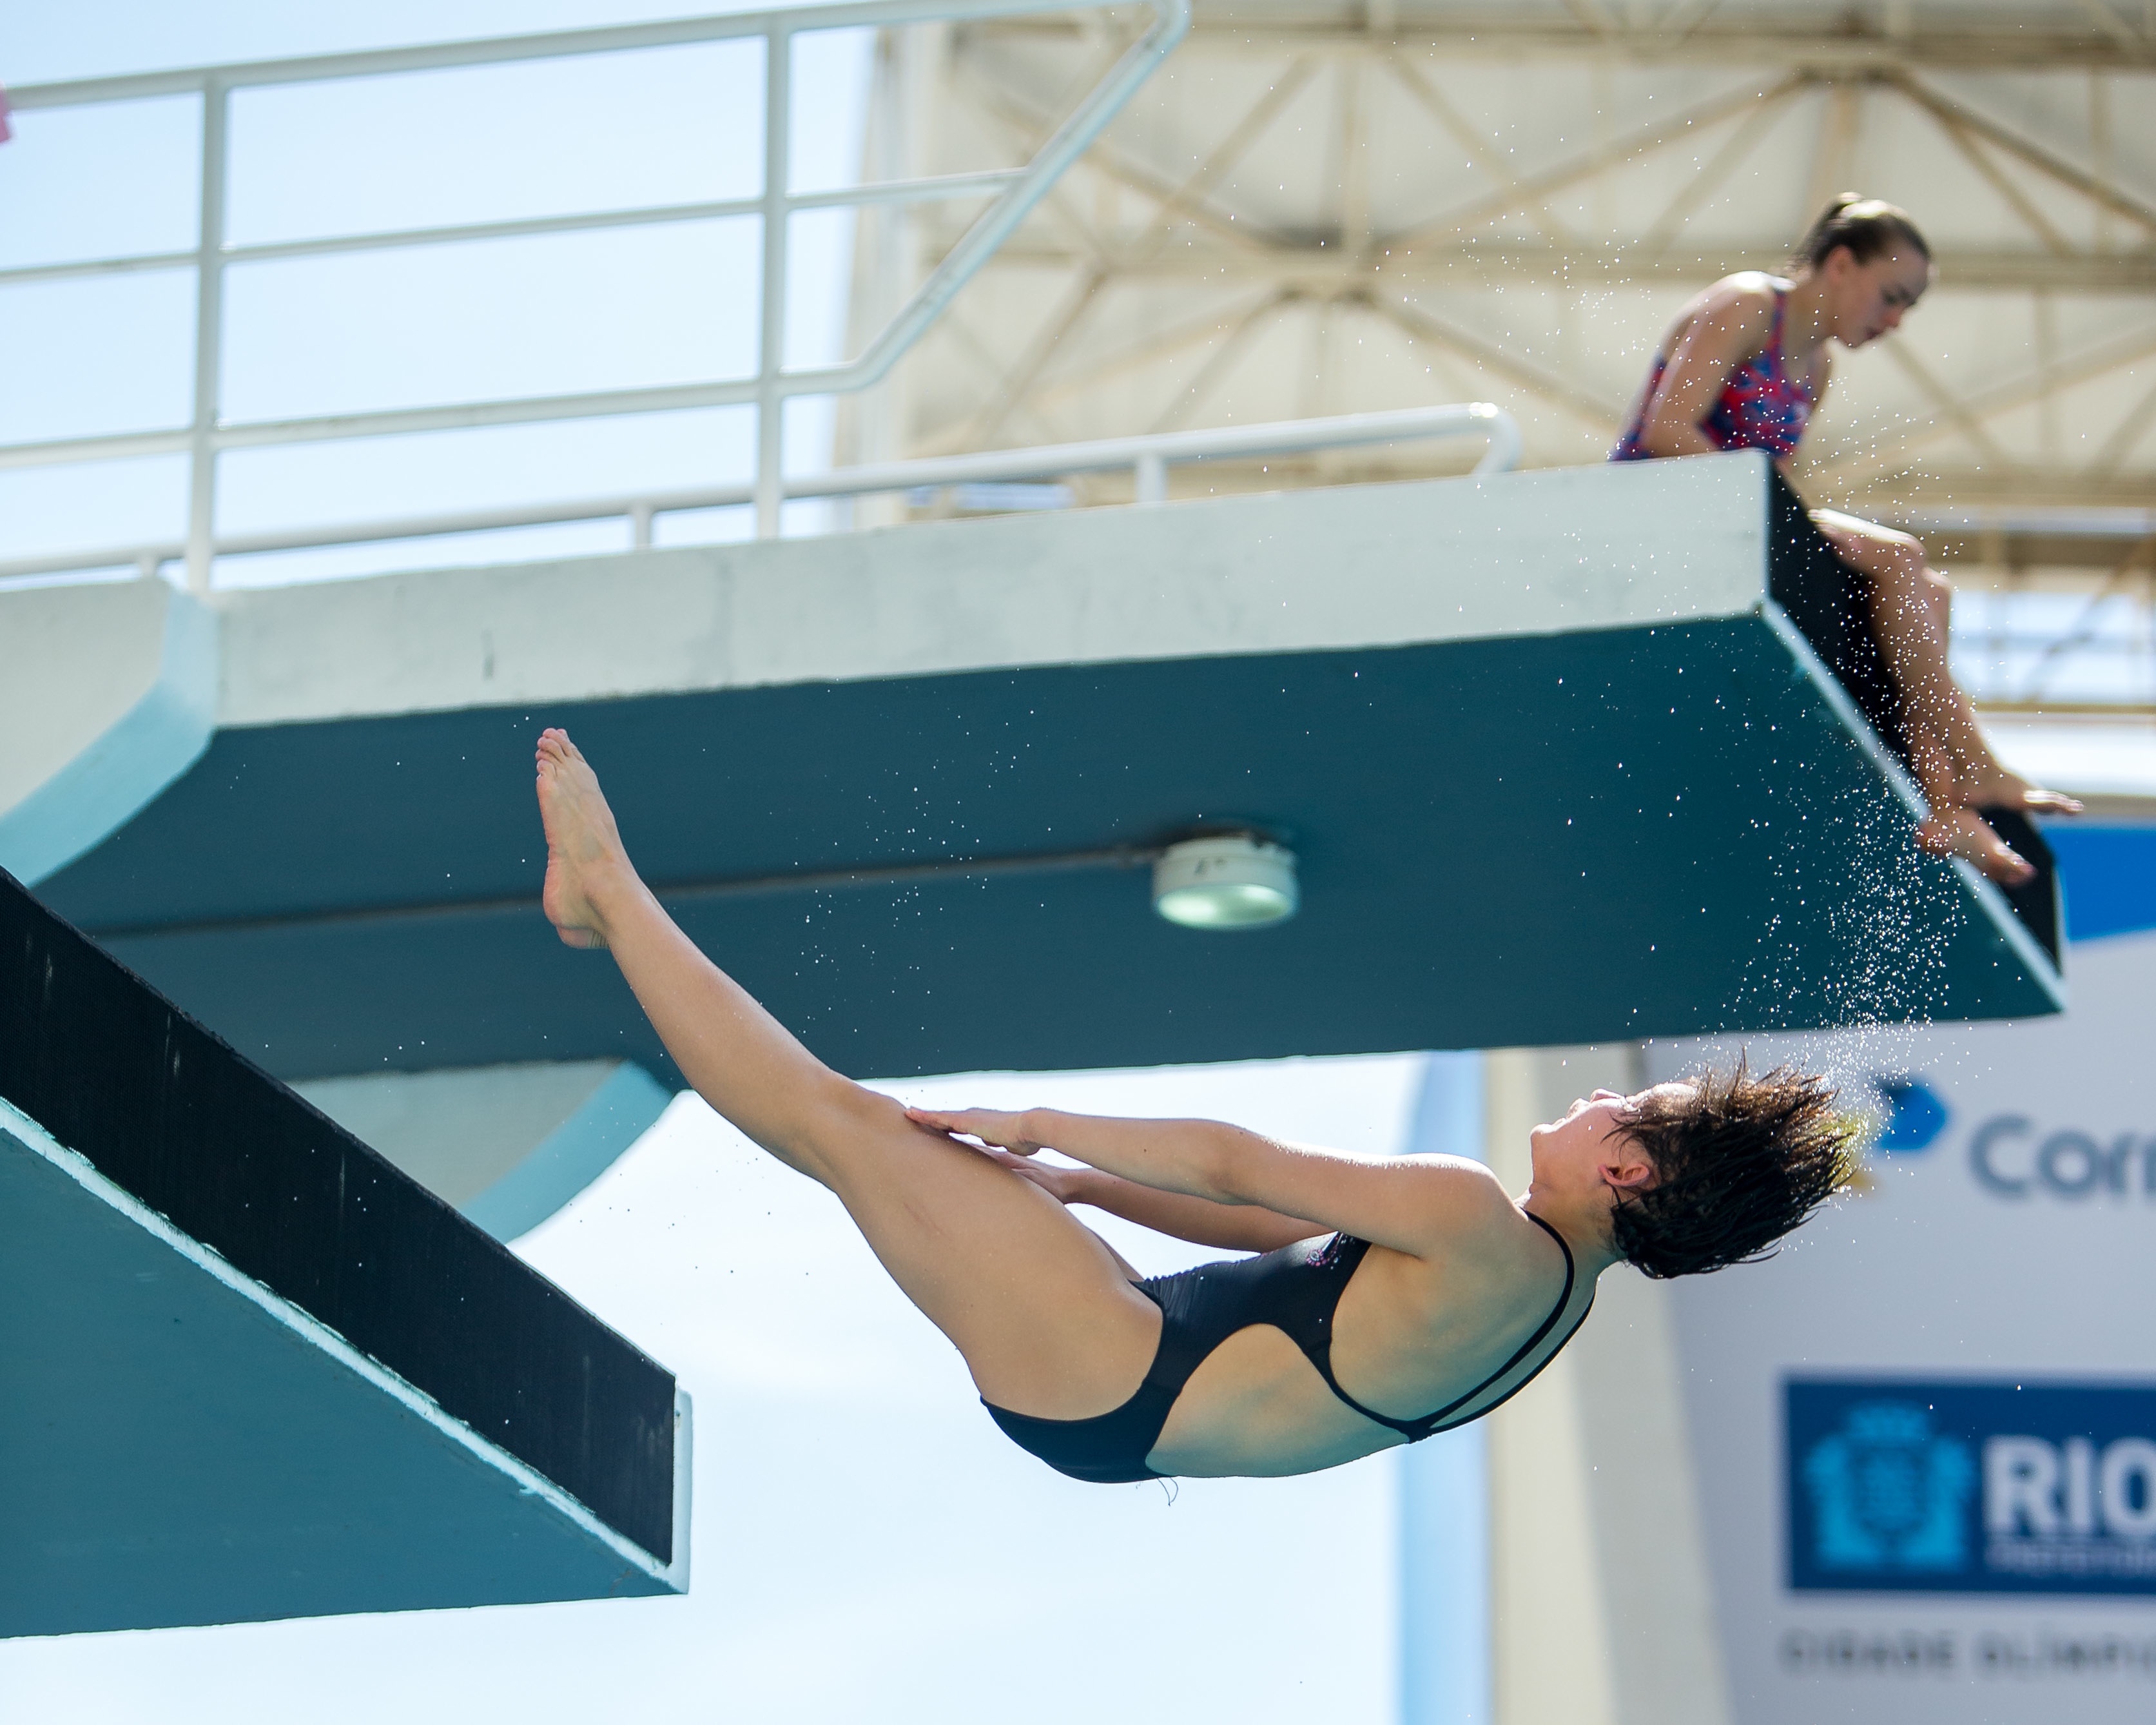
jumping, diving, leisure, sports, water sport